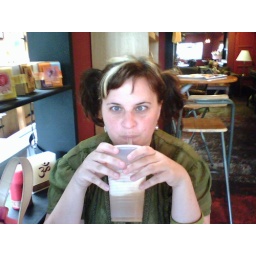
Shelli in the coffee house across the street from &amp;quot;Living Room&amp;quot; Point Loma.